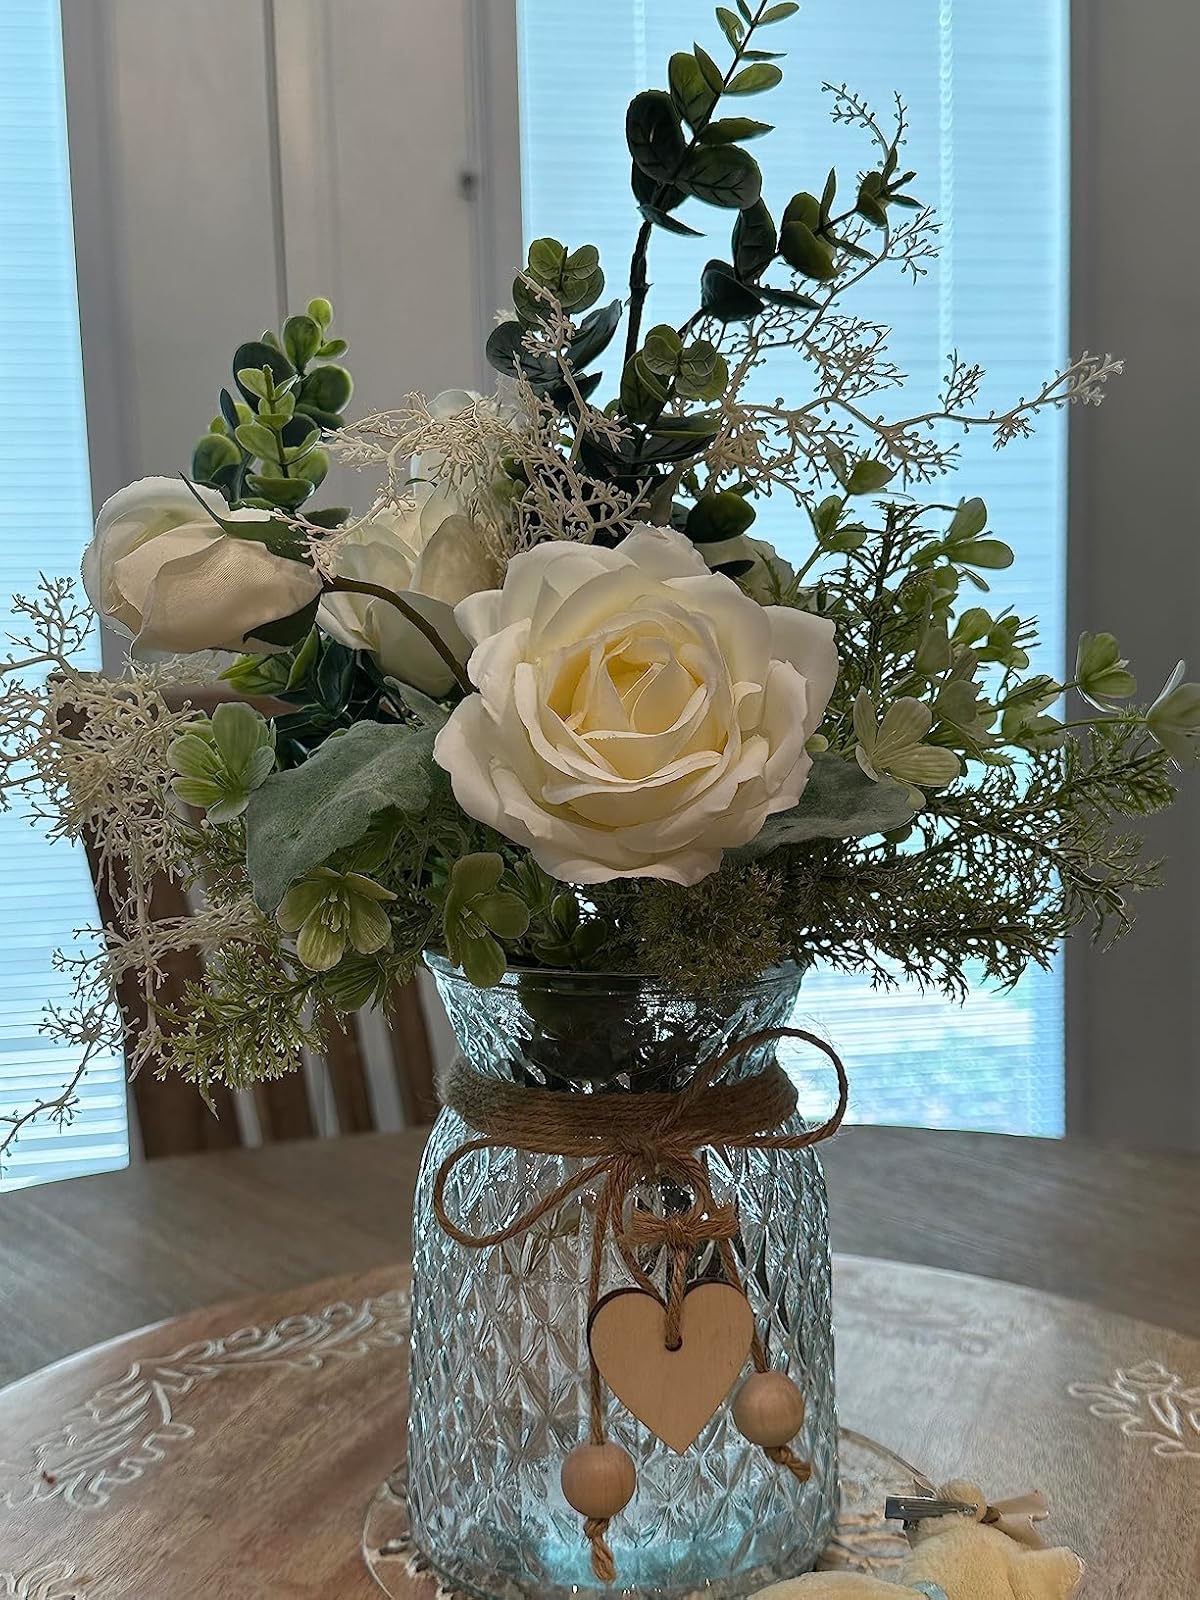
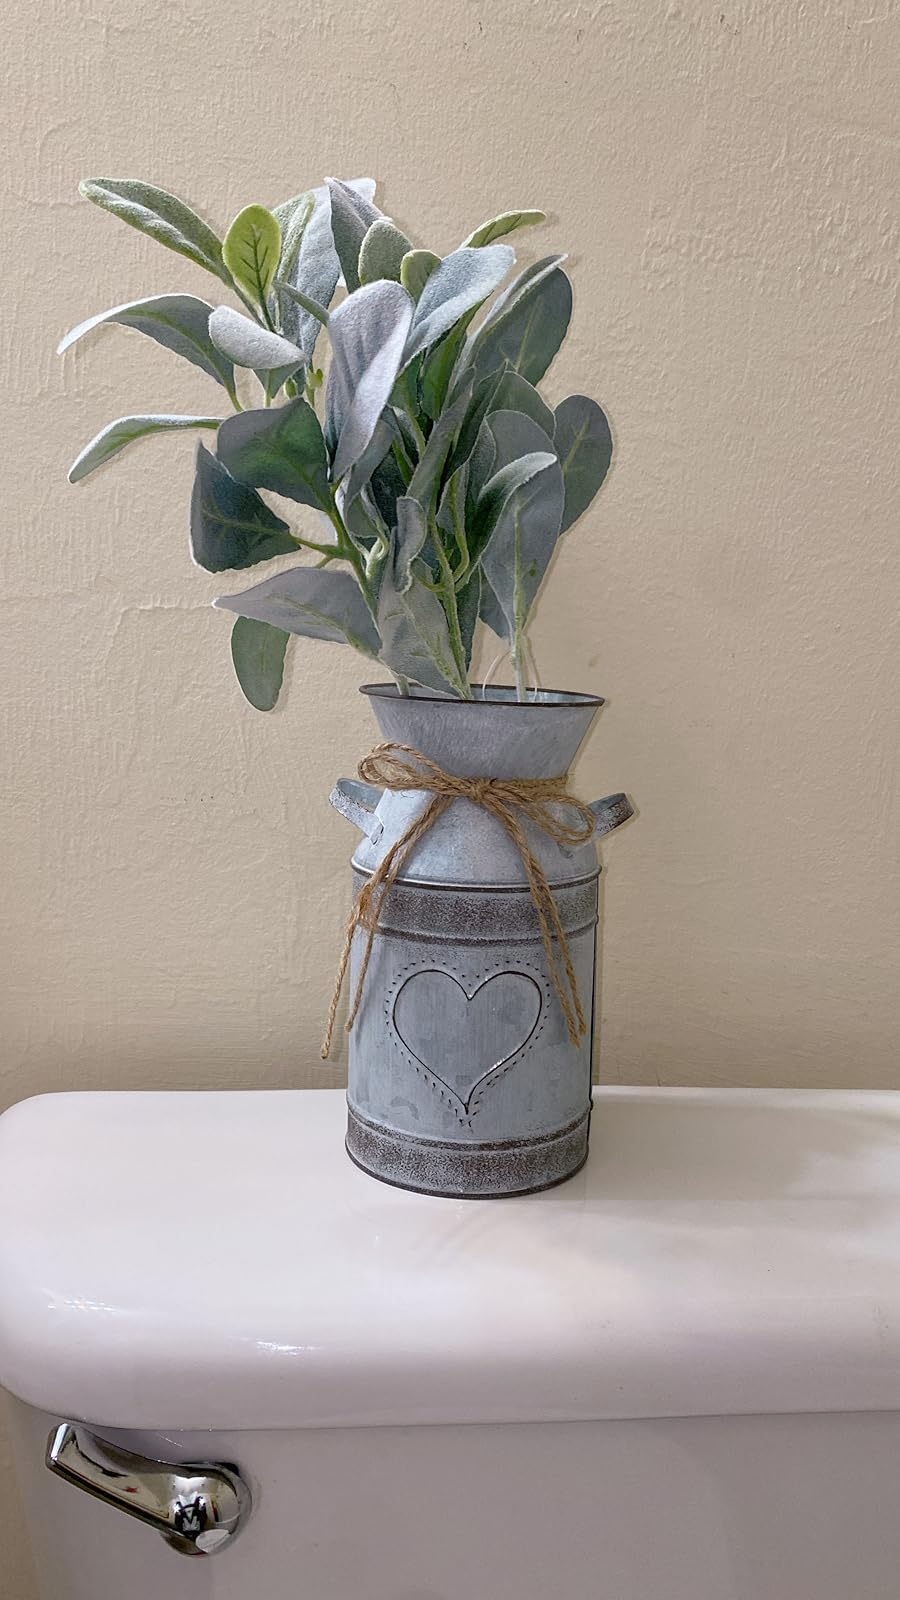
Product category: vase
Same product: no